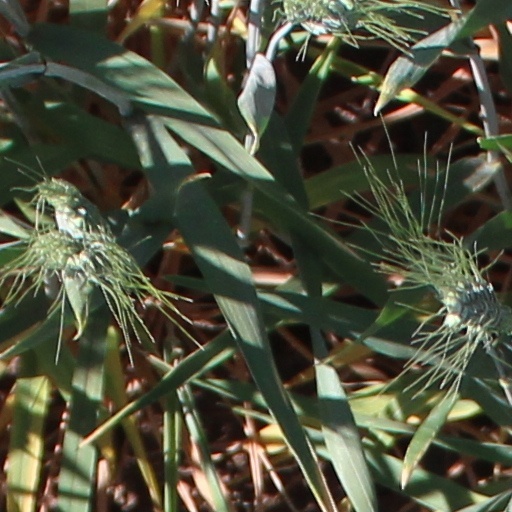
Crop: wheat